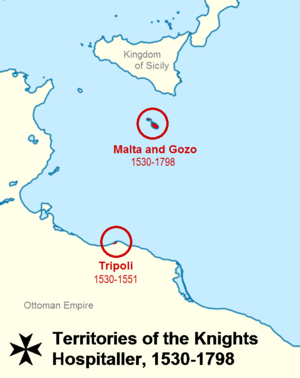
L’ordre de Saint-Jean de Jérusalem, présent à Malte de 1530 à 1798, est un ordre religieux qui a existé de l'époque des Croisades jusque vers 1800 et qui est plus connu sous les noms d’ordre hospitalier de Saint-Jean de Jérusalem, d’ordre de l'Hôpital, d’ordre Hospitalier ou plus simplement des Hospitaliers.